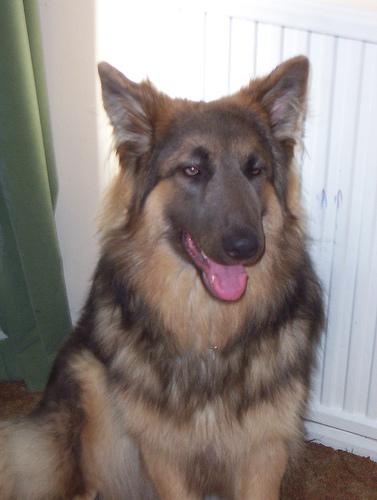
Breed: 211-n000018-German_shepherd